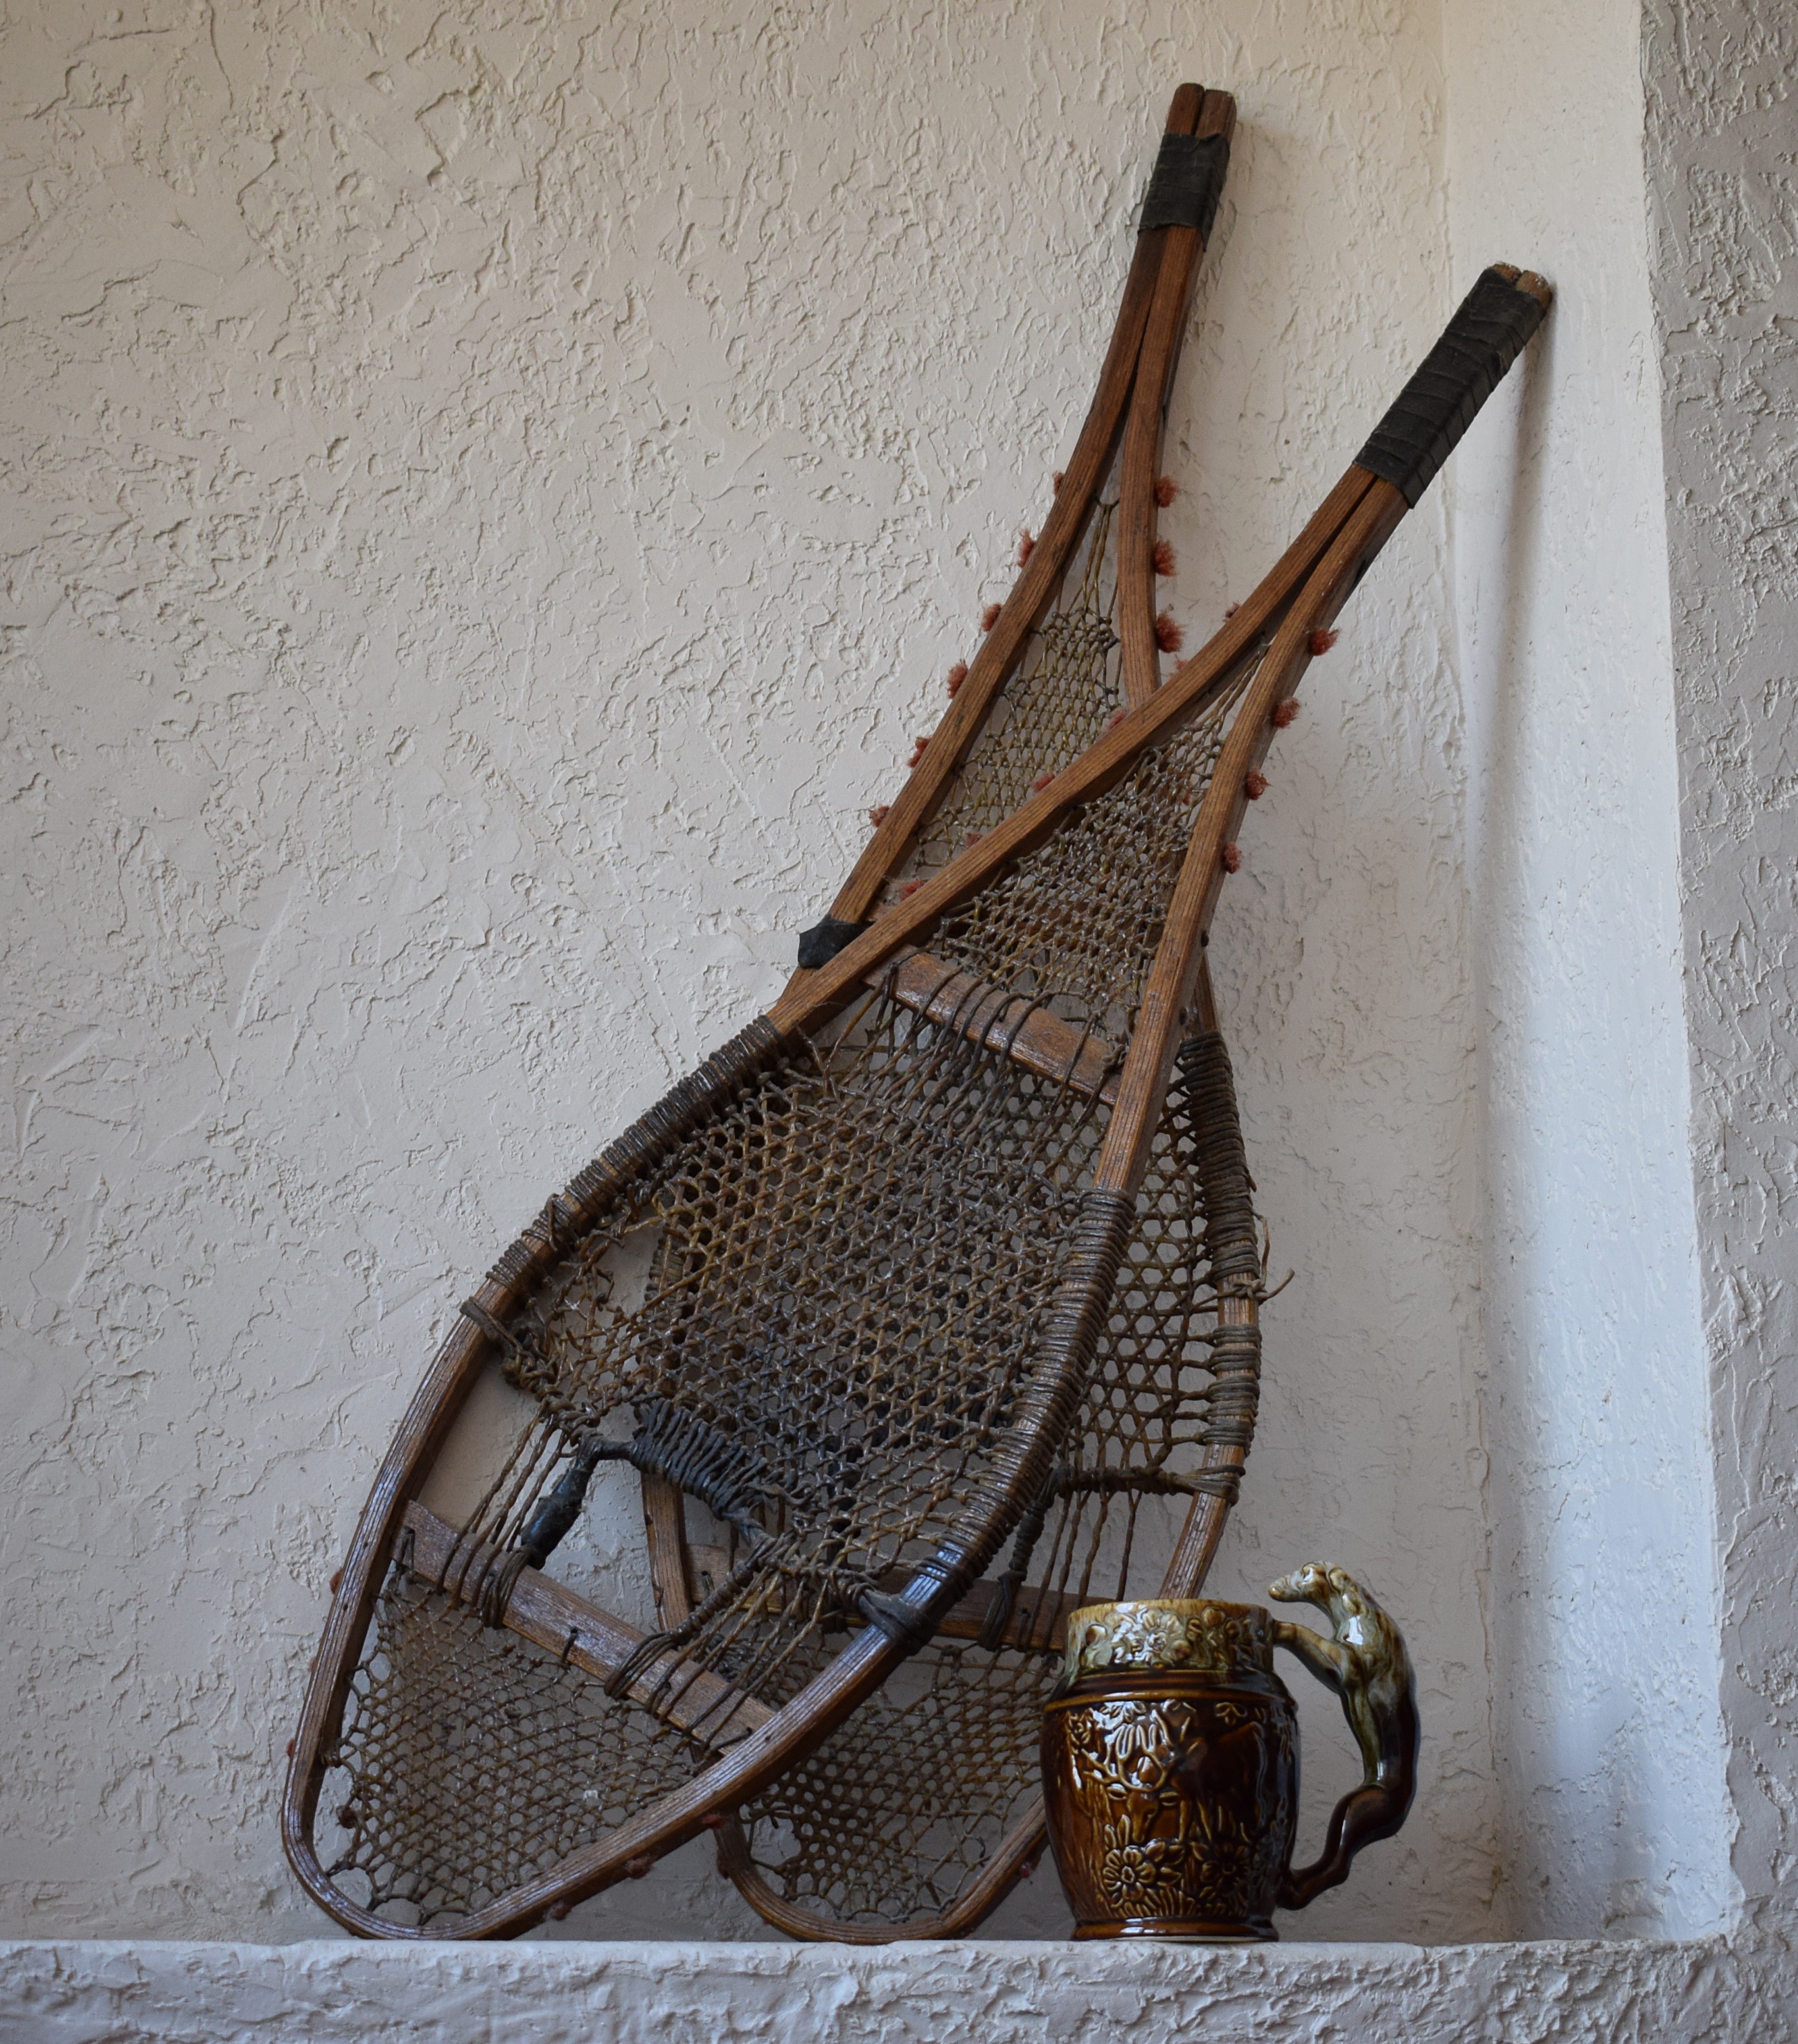
snow, winter, wood, hiking, sport, antique, horn, equipment, brown, mug, bridle, art, wooden, footwear, classic, snowshoes, 120 years old, antique snowshoes and mug, rockingham harker 1840 mug